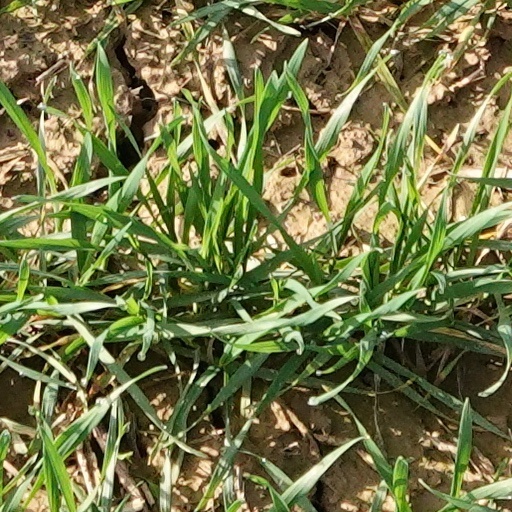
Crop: wheat